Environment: real
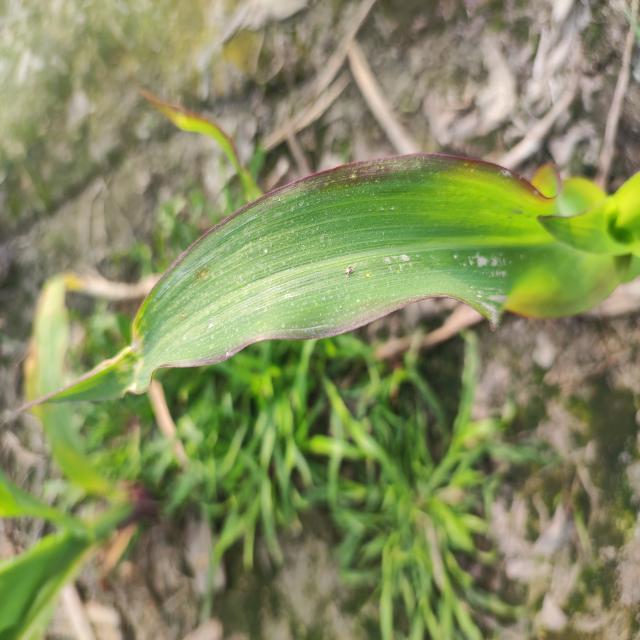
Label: phosphorus_deficiency